Noureddine Adam

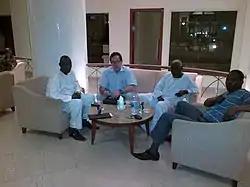
Nourredine Adam with Ambassador Bernard Leclerc in Bangui

Noureddine Adam (born 1970) is the leader of the Central African rebel group, the Popular Front for the Rebirth of Central African Republic (FPRC) in the Central African Republic Civil War. He was sanctioned by the United Nations Security Council in May 2014. He was indicted by the International Criminal Court in July 2022 as a suspect of crimes against humanity and war crimes.